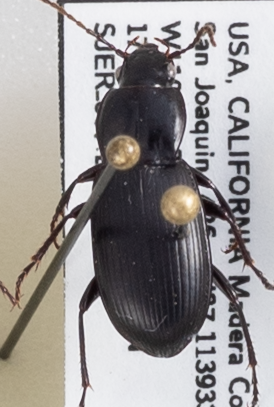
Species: Pterostichus ordinarius
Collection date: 2021-02-17 05:00:00
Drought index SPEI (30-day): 0.84
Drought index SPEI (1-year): -1.45
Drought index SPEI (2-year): -1.382